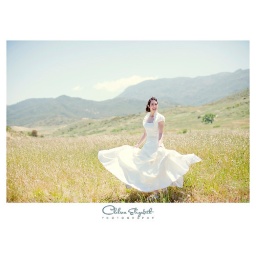
twirling vintage bride in a grass valley wearing wedding dress and bolero jacket